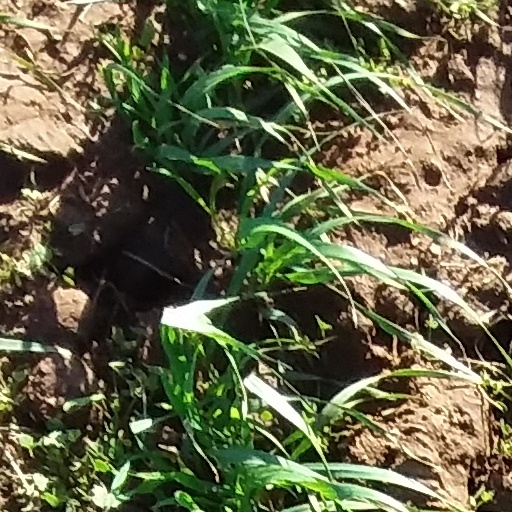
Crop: wheat